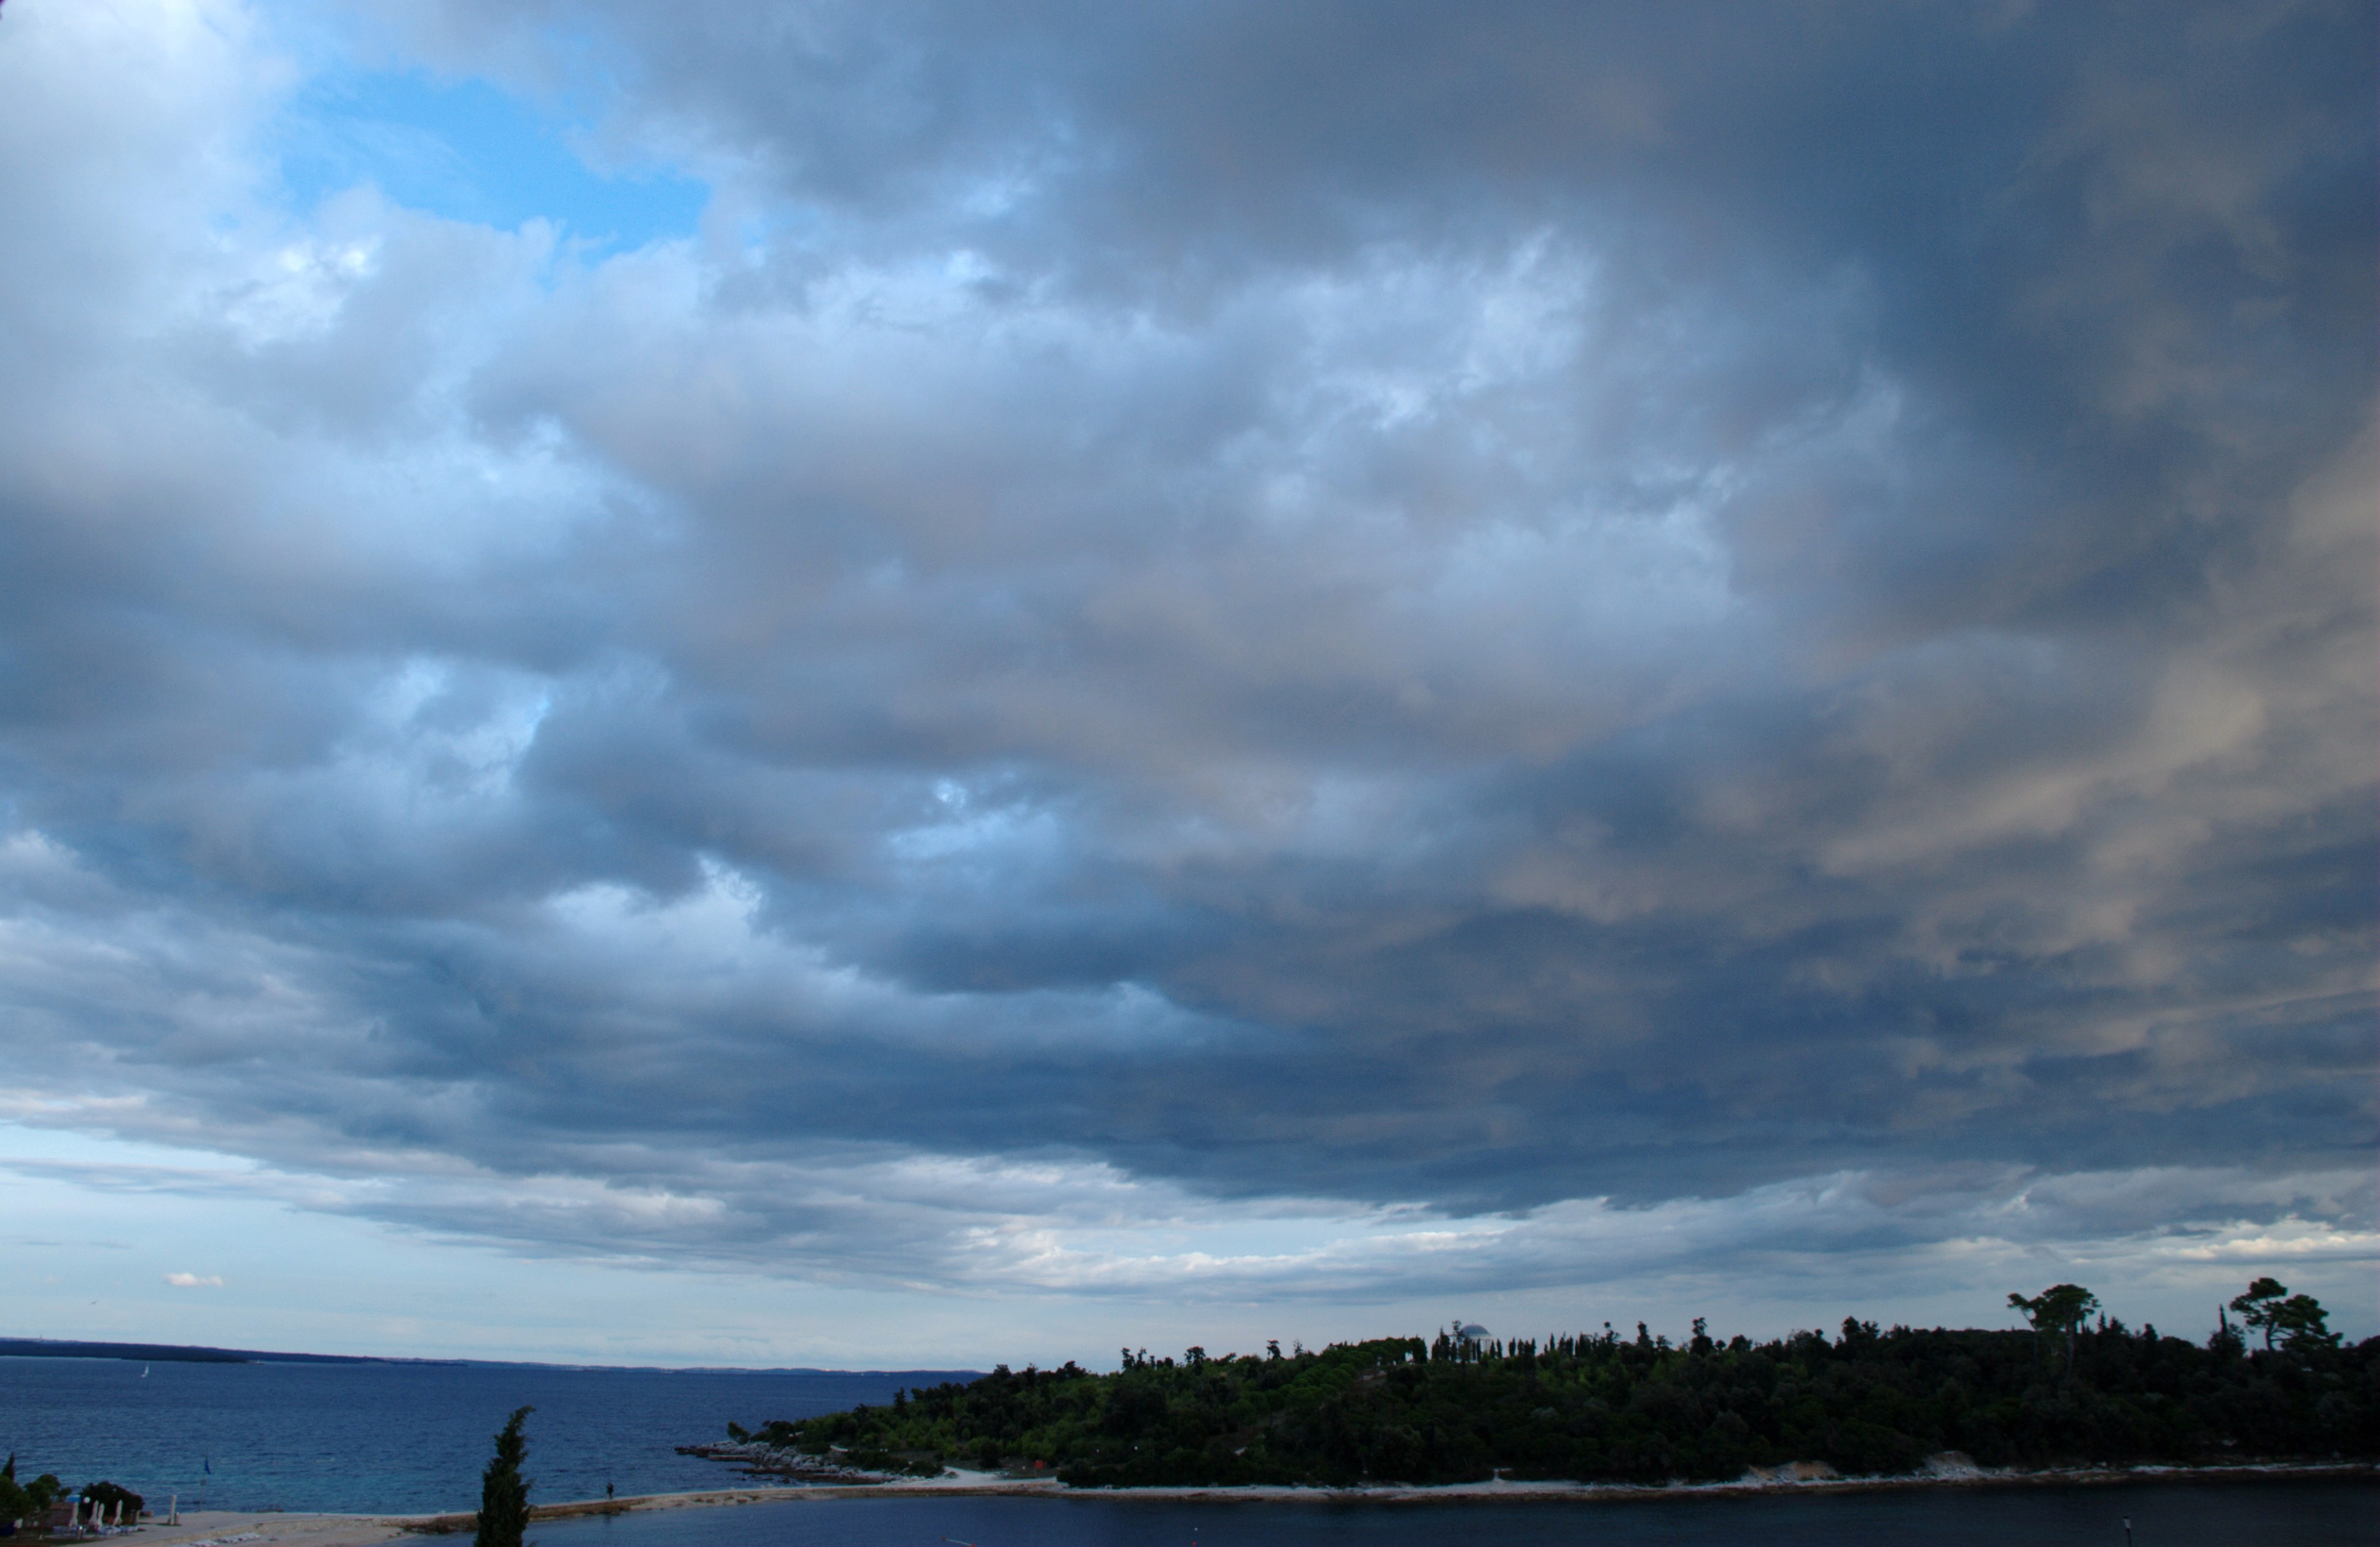
beach, sea, coast, ocean, horizon, cloud, sky, sunset, sunlight, shore, wave, dawn, dusk, europe, bay, body of water, clouds, croatia, abigfave, justclouds, flickrdiamond, istria, mywinners, platinumphoto, adriatic, rovigno, rovinj, jadran, istra, meteorological phenomenon